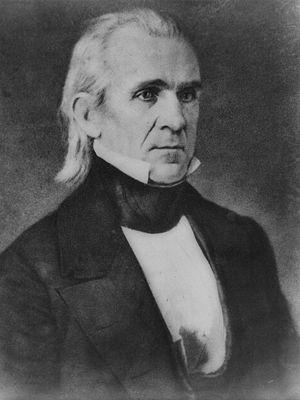
Cette page concerne des événements d'actualité qui se sont produits durant l'année 1845 du calendrier grégorien aux États-Unis.
Le tableau ci-dessous présente la liste des présidents des États-Unis depuis l'indépendance, du plus ancien au plus récent, ainsi qu'une frise chronologique les présentant d'après leur étiquette politique, du plus récent au plus ancien.
Le siège de Fort Texas est l'un des premiers engagements de la guerre américano-mexicaine. Cette bataille est aussi connue sous le nom de siège de Fort Brown, ce qui n'est pas absolument correct – le nom de Fort Brown lui sera donné après la bataille qui vit la mort du commandant du fort, le major Jacob Brown, qui fut l'une des deux victimes du bombardement mexicain lors du siège.
James Knox Polk, né le 2 novembre 1795 à Pineville en Caroline du Nord et mort le 15 juin 1849 à Nashville dans le Tennessee, est un homme d'État américain, onzième président des États-Unis de 1845 à 1849. Il fut également président de la Chambre des représentants de 1835 à 1839 et gouverneur du Tennessee de 1839 à 1841. Membre du Parti démocrate, il était un protégé d'Andrew Jackson et il fut pendant toute sa carrière un défenseur du concept de démocratie jacksonienne. Sous la présidence de Polk, les États-Unis s'agrandirent du Texas, de l'Oregon, de la Californie et du Nouveau-Mexique.
L'élection présidentielle américaine de 1844 se tient du 1ᵉʳ novembre au 4 décembre et voit le retour au pouvoir du Parti démocrate, avec l'élection de James K. Polk contre le candidat whig Henry Clay. Elle est la quinzième élection présidentielle américaine.